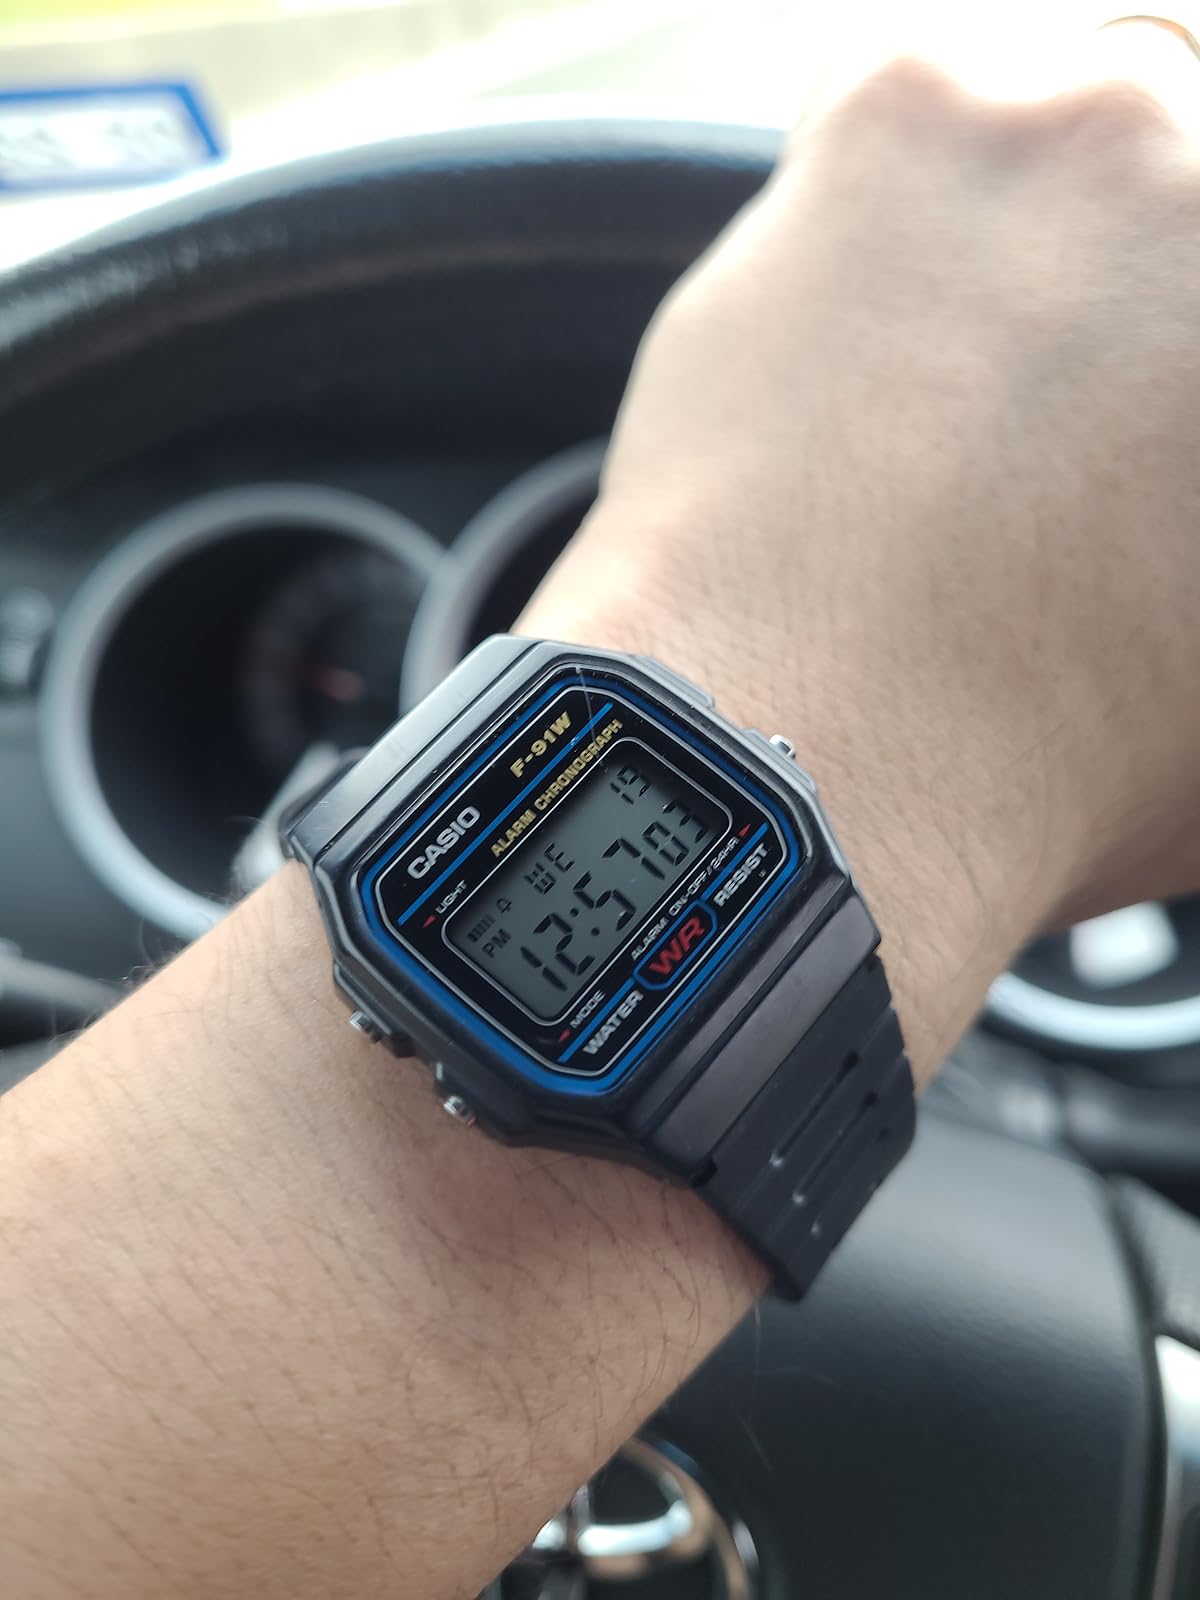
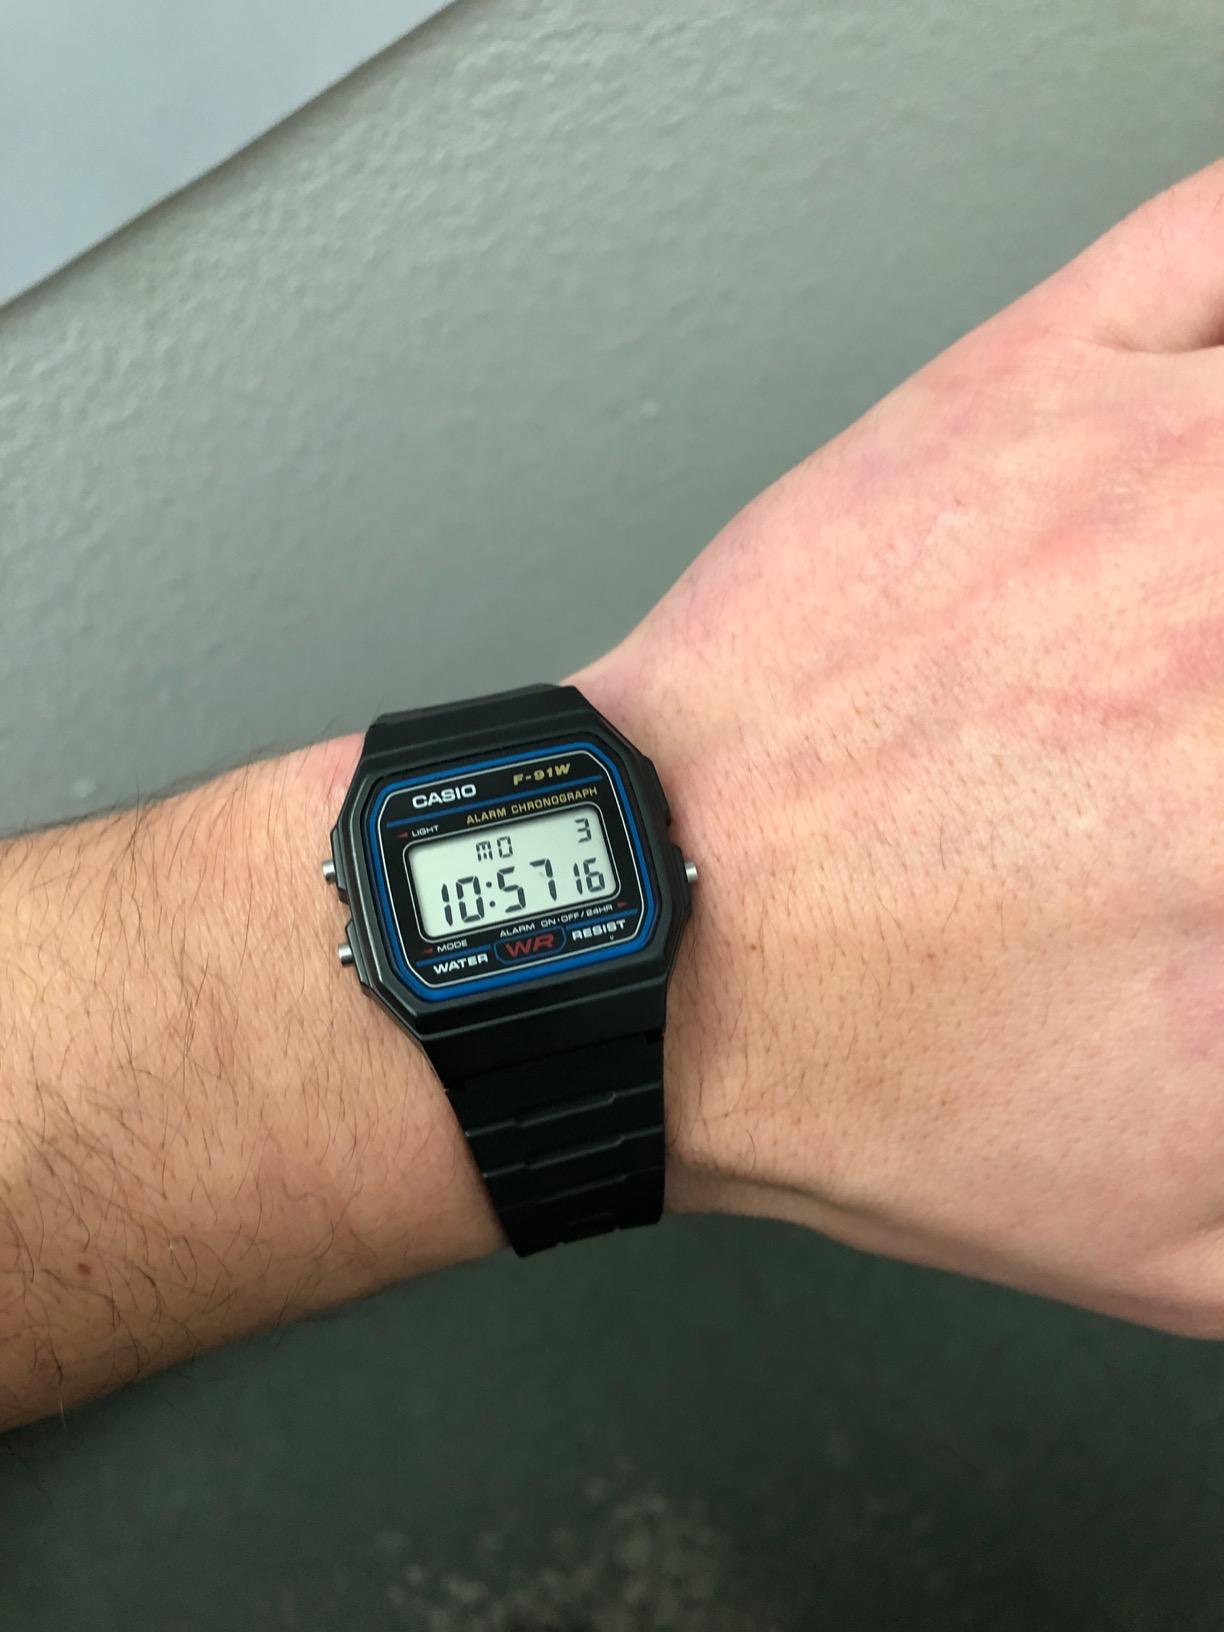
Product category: accessories_watch
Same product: yes